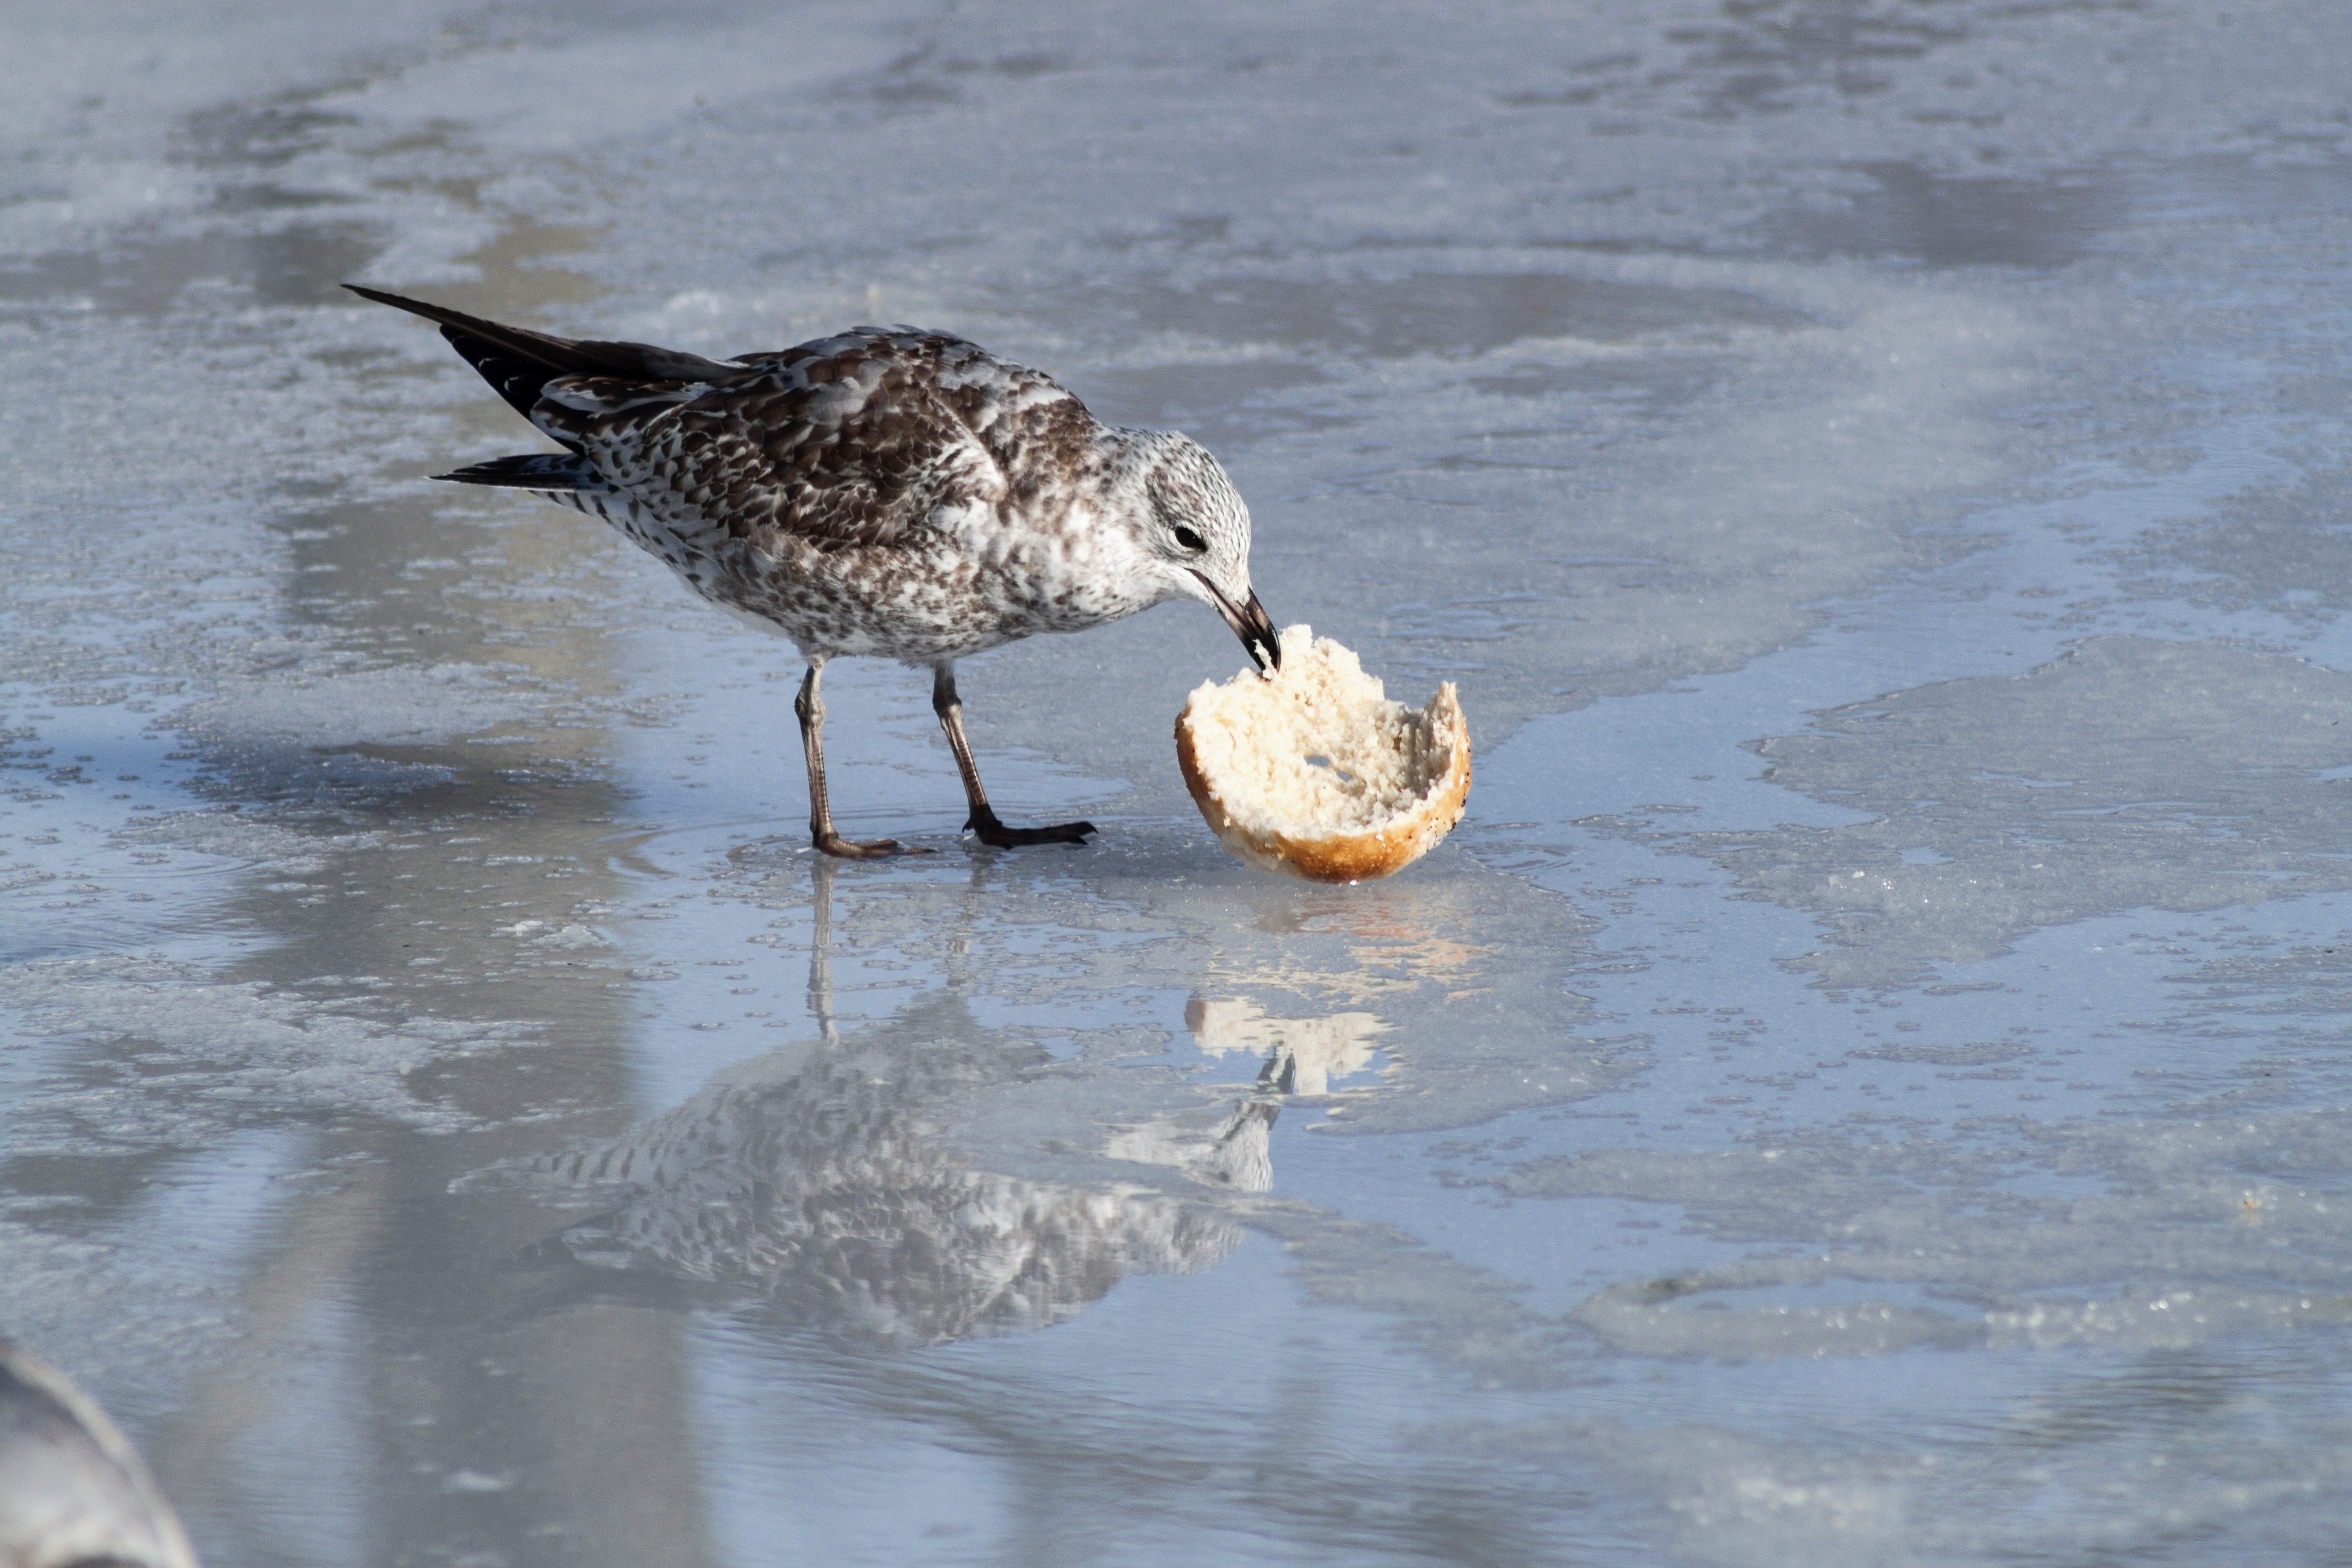
sea, water, nature, snow, bird, lake, seabird, seagull, pond, wildlife, wild, ice, food, reflection, gull, beak, frozen, blue, closeup, snack, eat, fauna, life, bagel, outdoors, eating, wings, animals, seabirds, vertebrate, detail, shorebird, sandpiper, charadriiformes, cinclidae